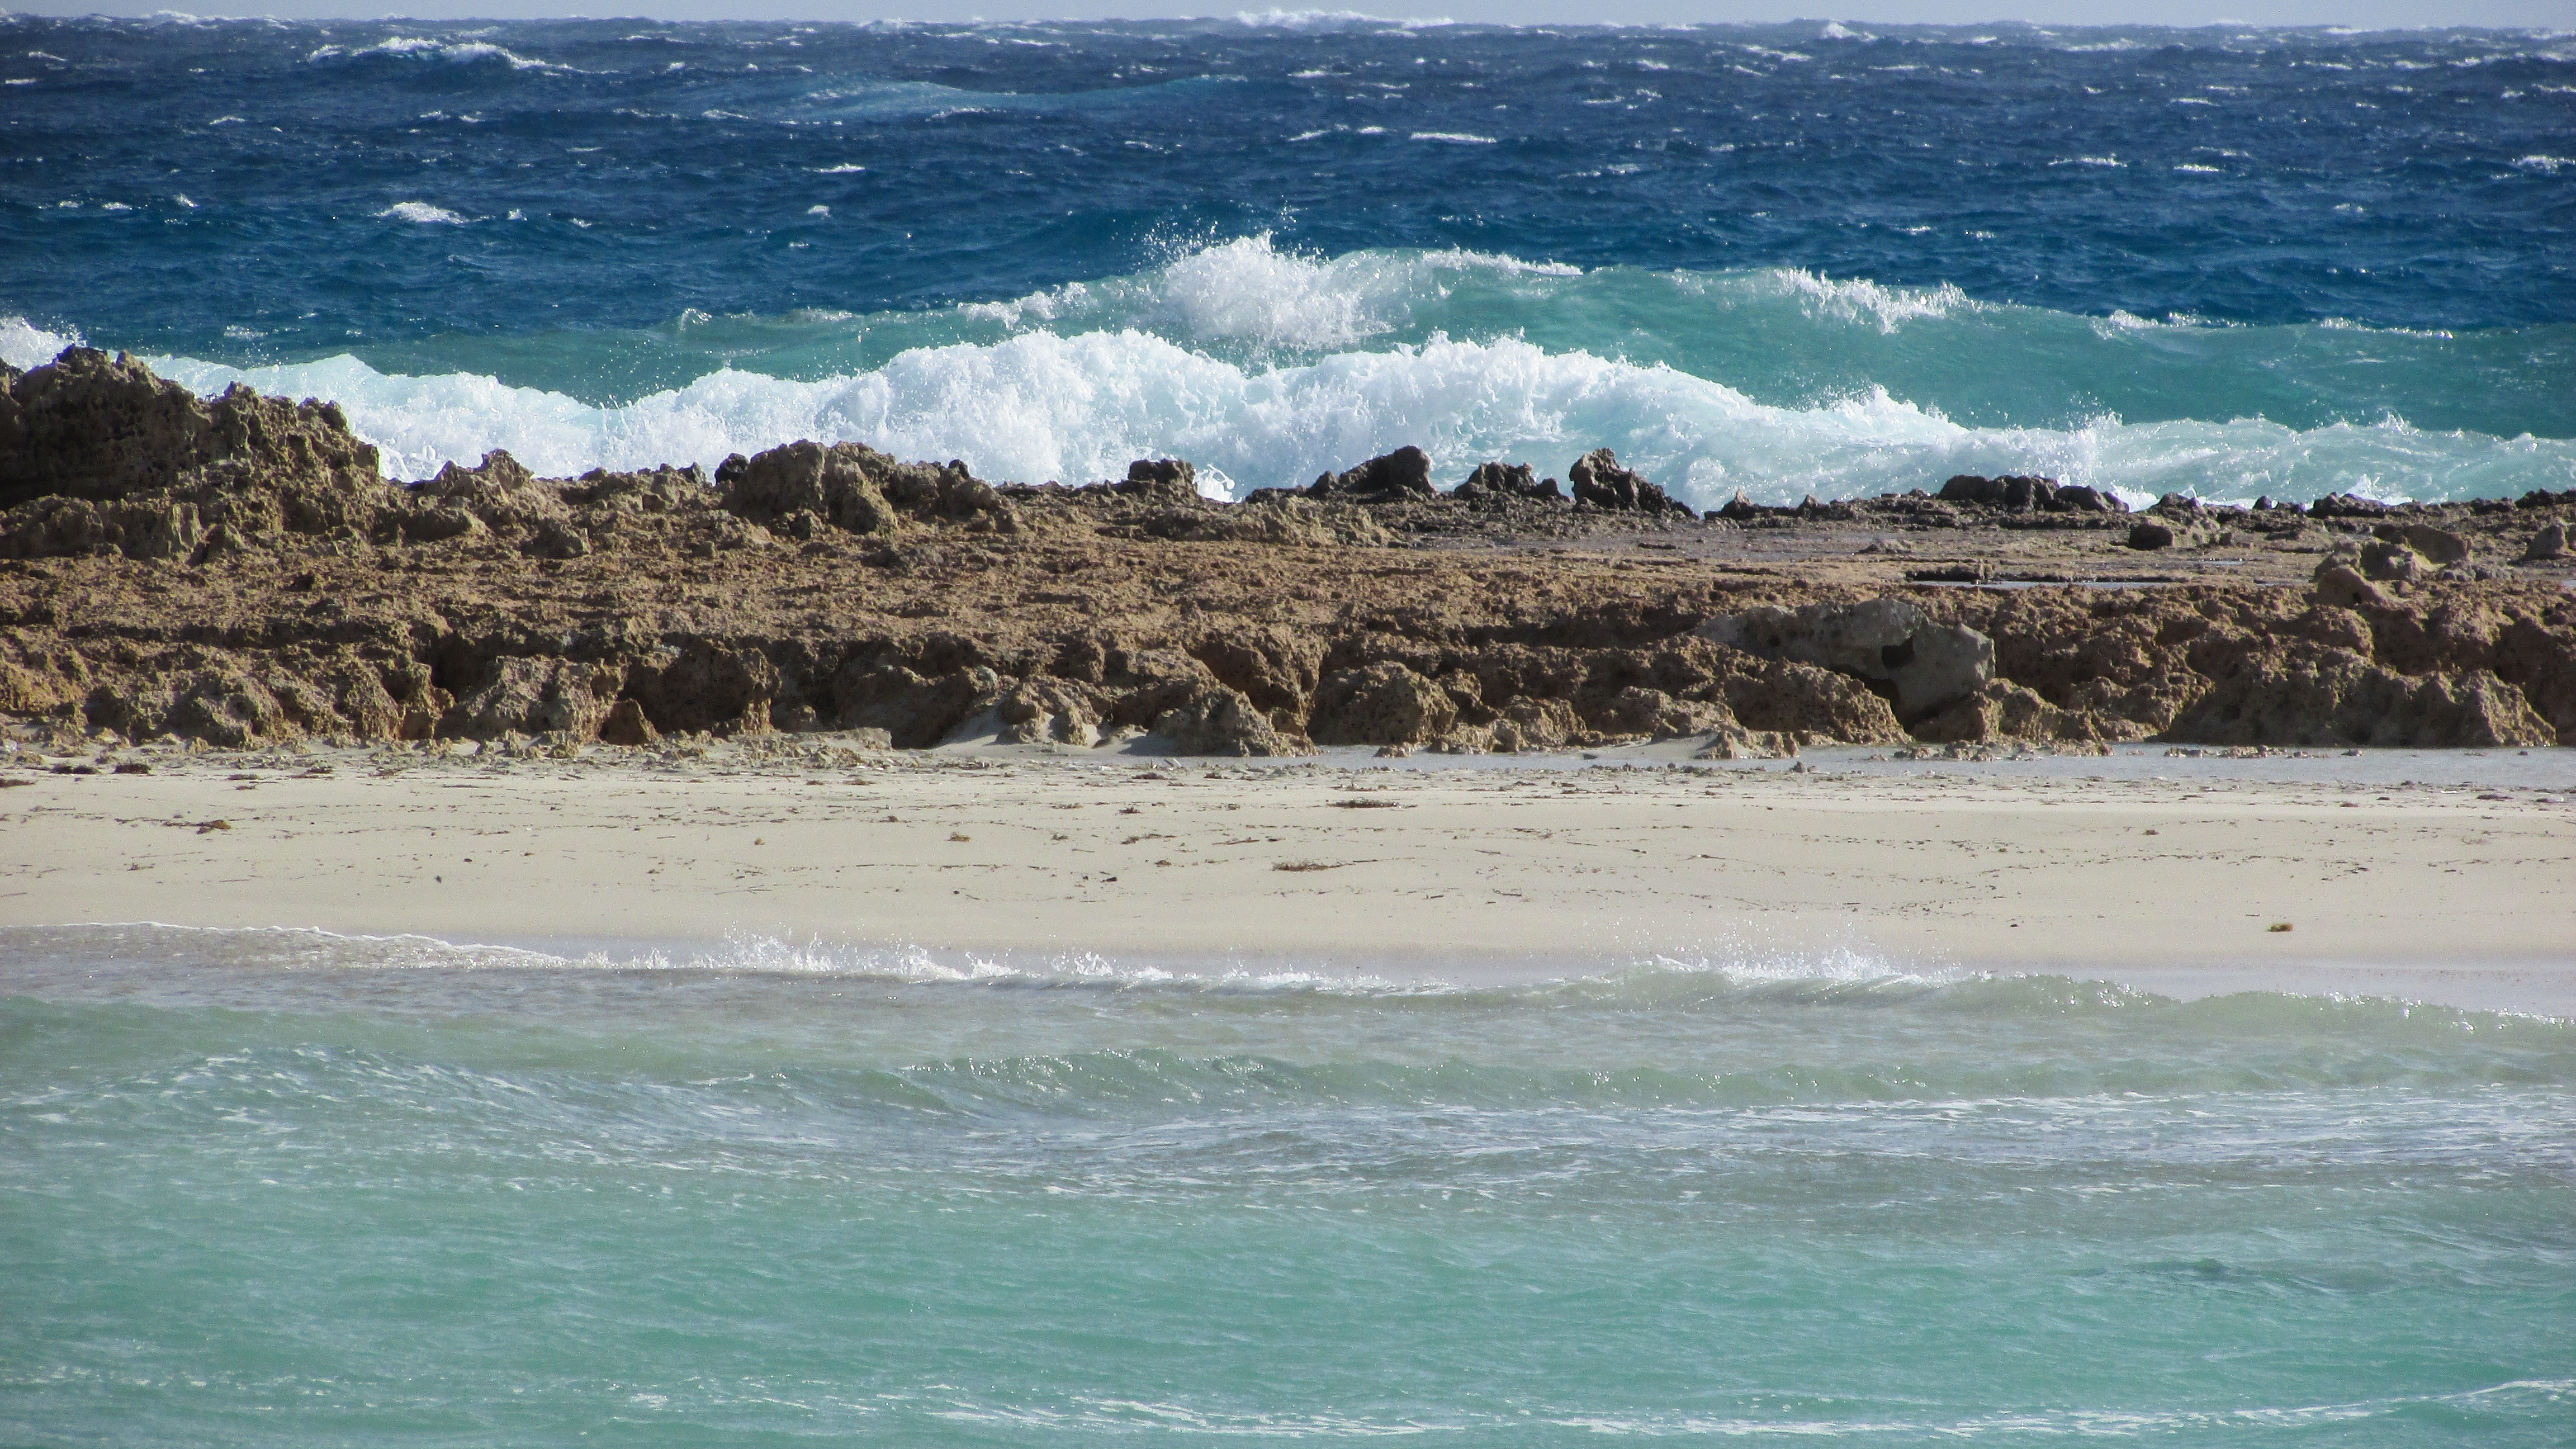
beach, sea, coast, ocean, shore, wave, vacation, bay, body of water, waves, resort, cyprus, cape, ayia napa, wind wave